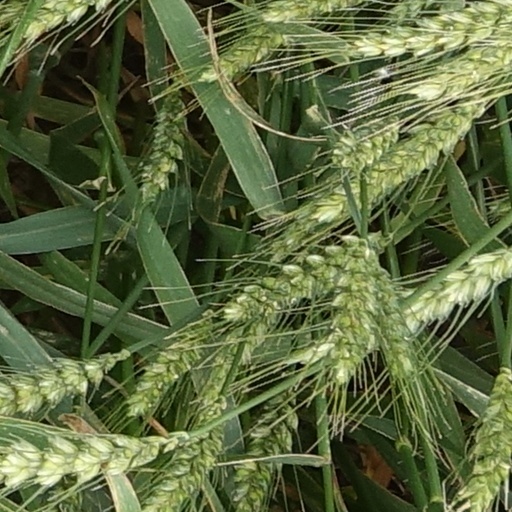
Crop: wheat